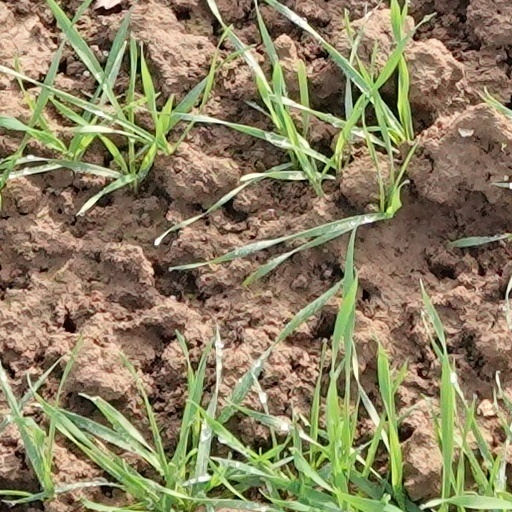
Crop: wheat